SuRie

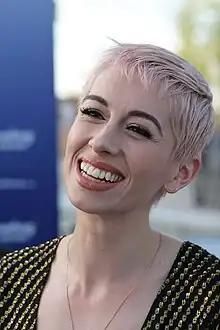
SuRie in 2018

Susanna Marie Cork (born 18 February 1989), known professionally as SuRie, is an English singer and songwriter. She was born in Harlow, Essex, and raised in Bishop's Stortford, Hertfordshire.